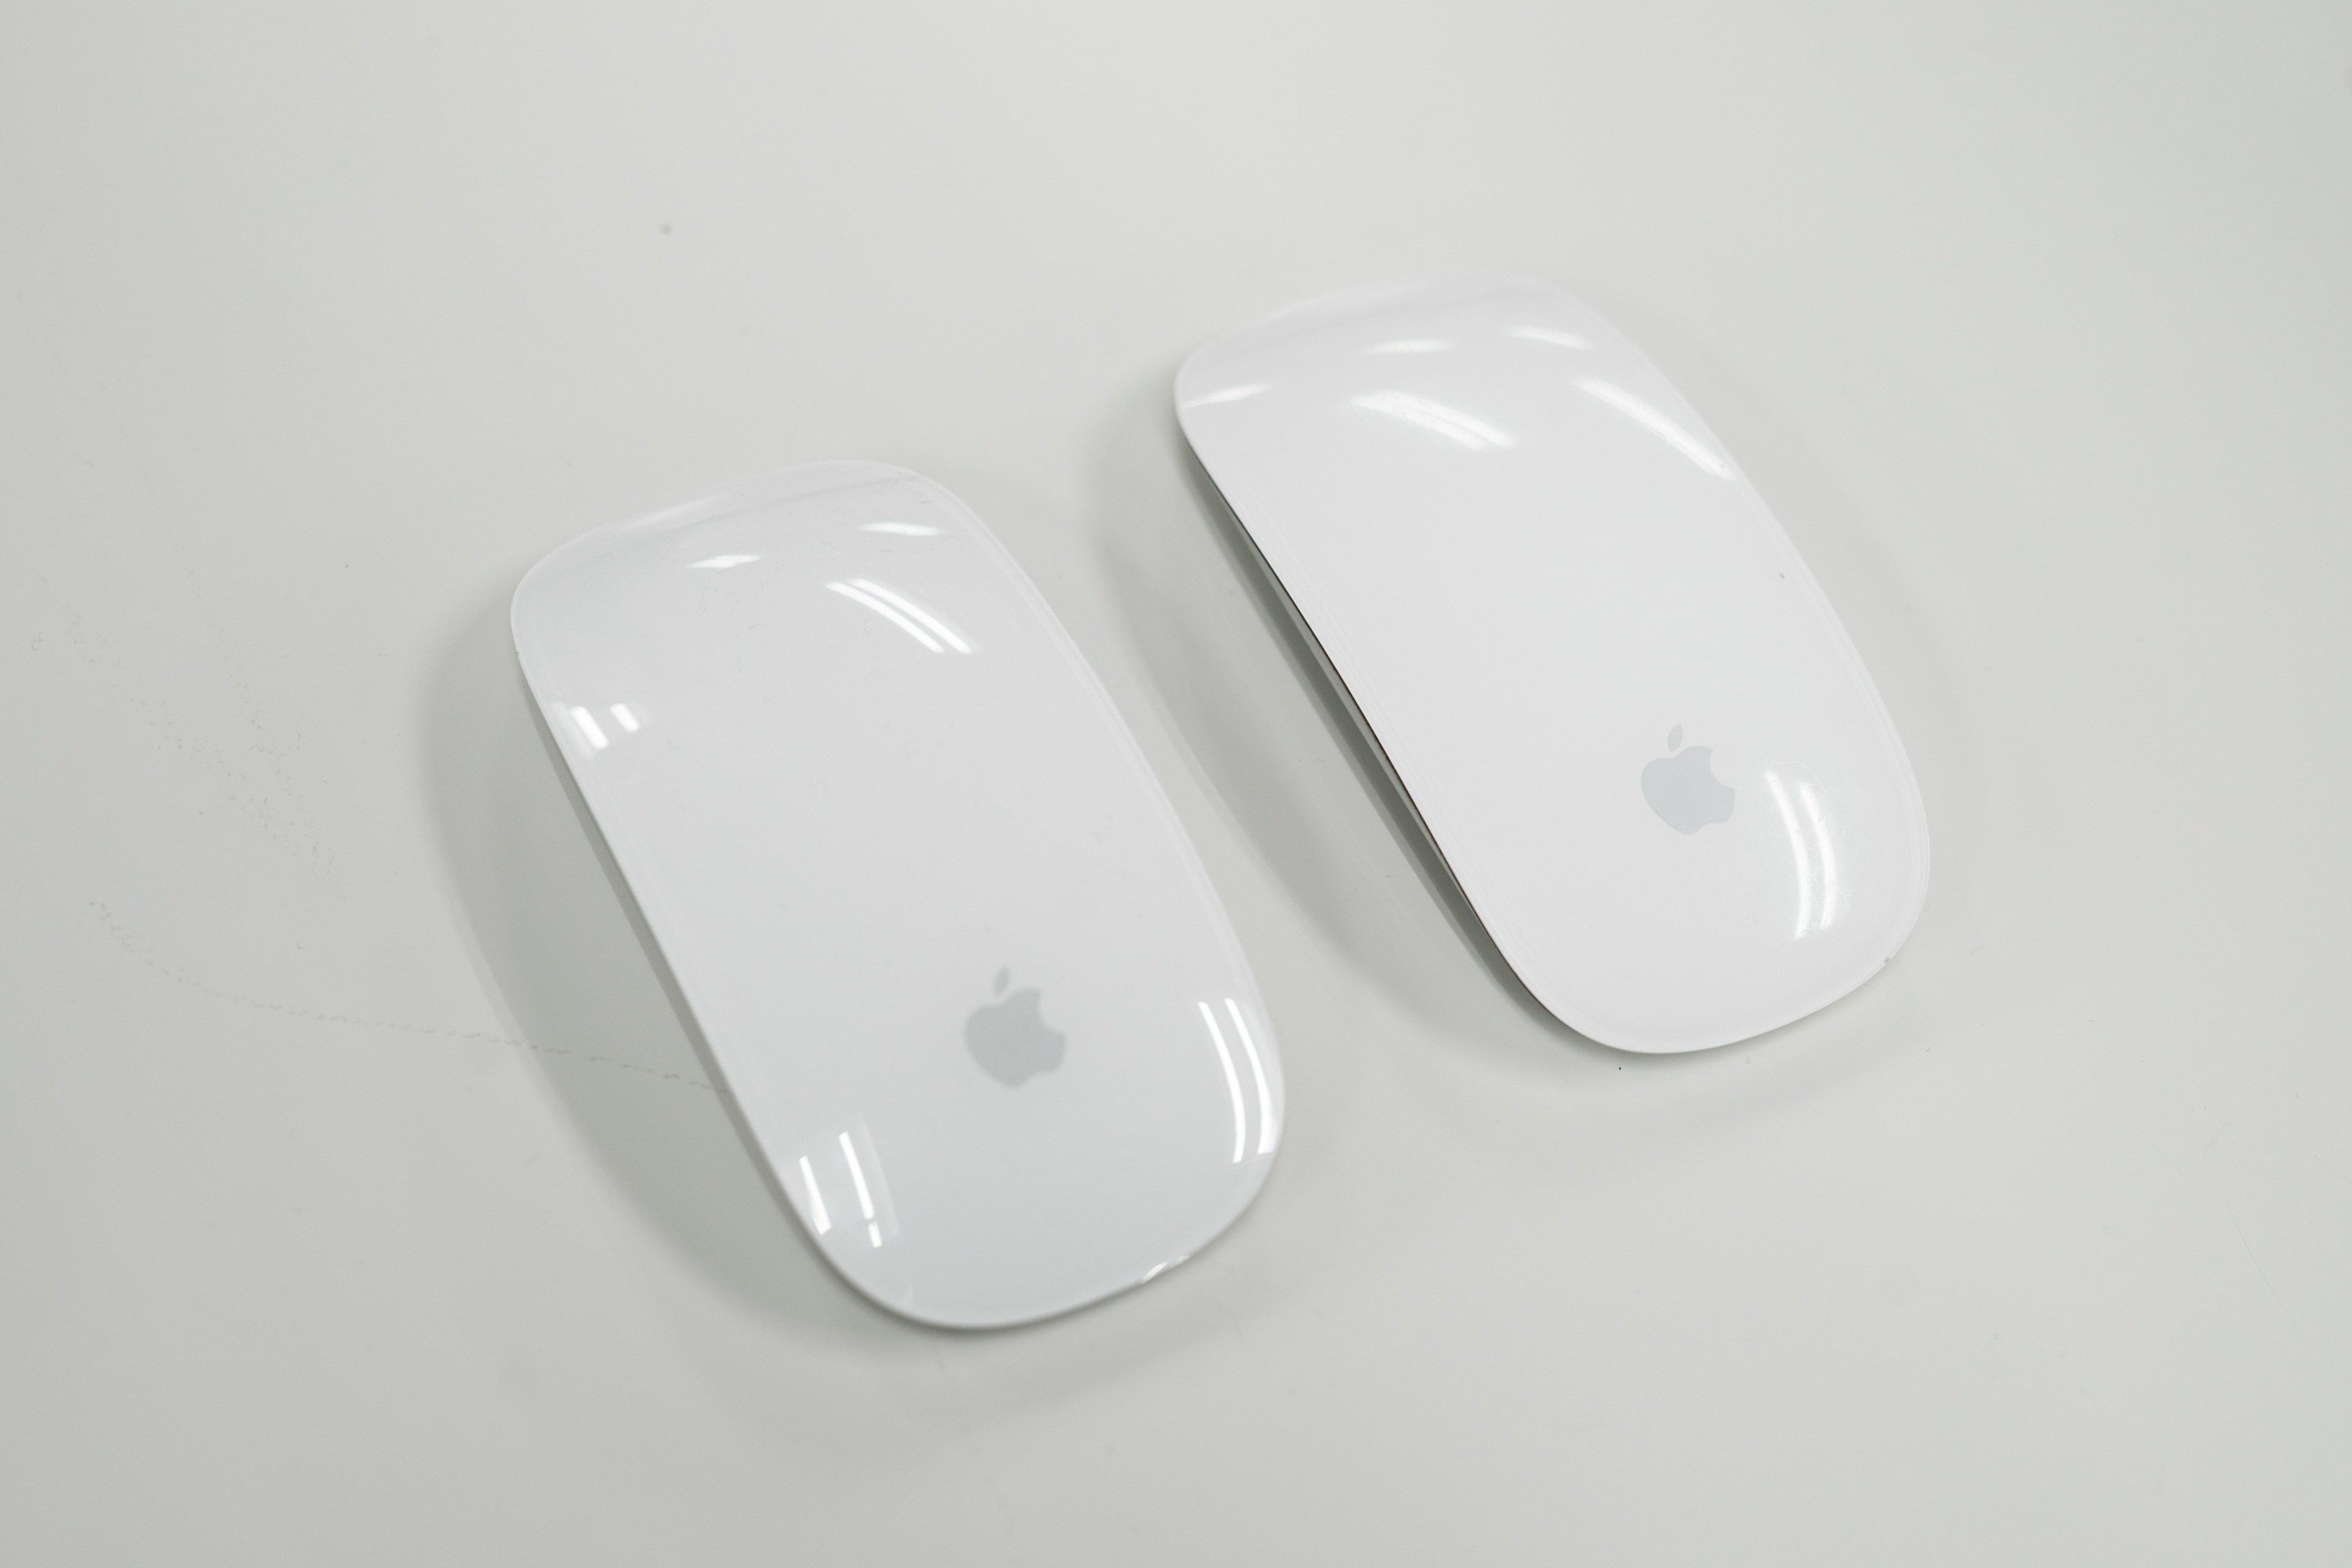
computer, mac, apple, technology, white, mouse, two, product, pc, electronic device, electronics accessory, two pieces